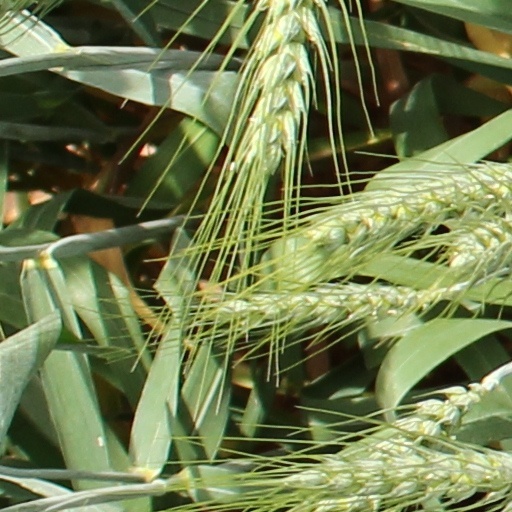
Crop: wheat